Anarchism in Israel

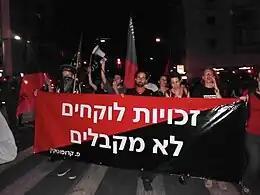
Anarchists protesting in Tel Aviv in 2012

Anarchism in Israel has a history predating the State of Israel, having been observed in the early Kibbutz movement, among early Labor Zionists, as well as an organised movement in response to the establishment of a state following the 1948 Palestine war. Over time, the history of Israeli Anarchism has had a mixed and diachronically-shifting relationship with Zionism and the Israeli–Palestinian conflict, with +972 Magazine publishing an article claiming anarchists were ""the only group in Israel engaged in serious anti-occupation activism."" Animal rights are notably popular among Israeli anarchists, even when compared to anarchist movements in other countries.